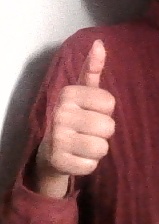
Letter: aleff